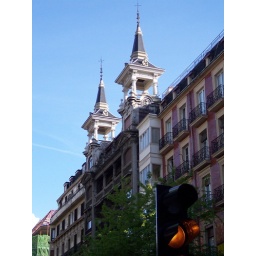
Beautiful building near the river comming into San Sebastian